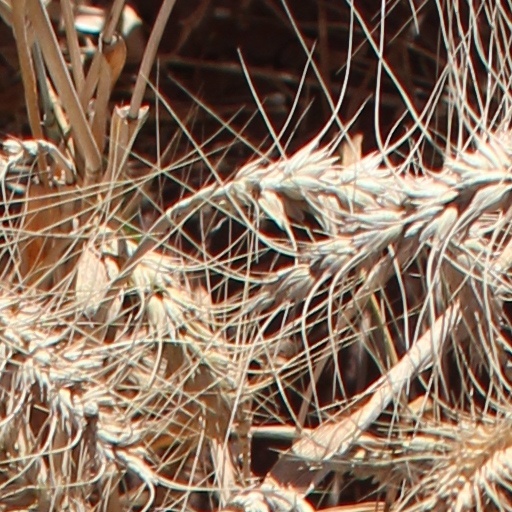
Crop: wheat